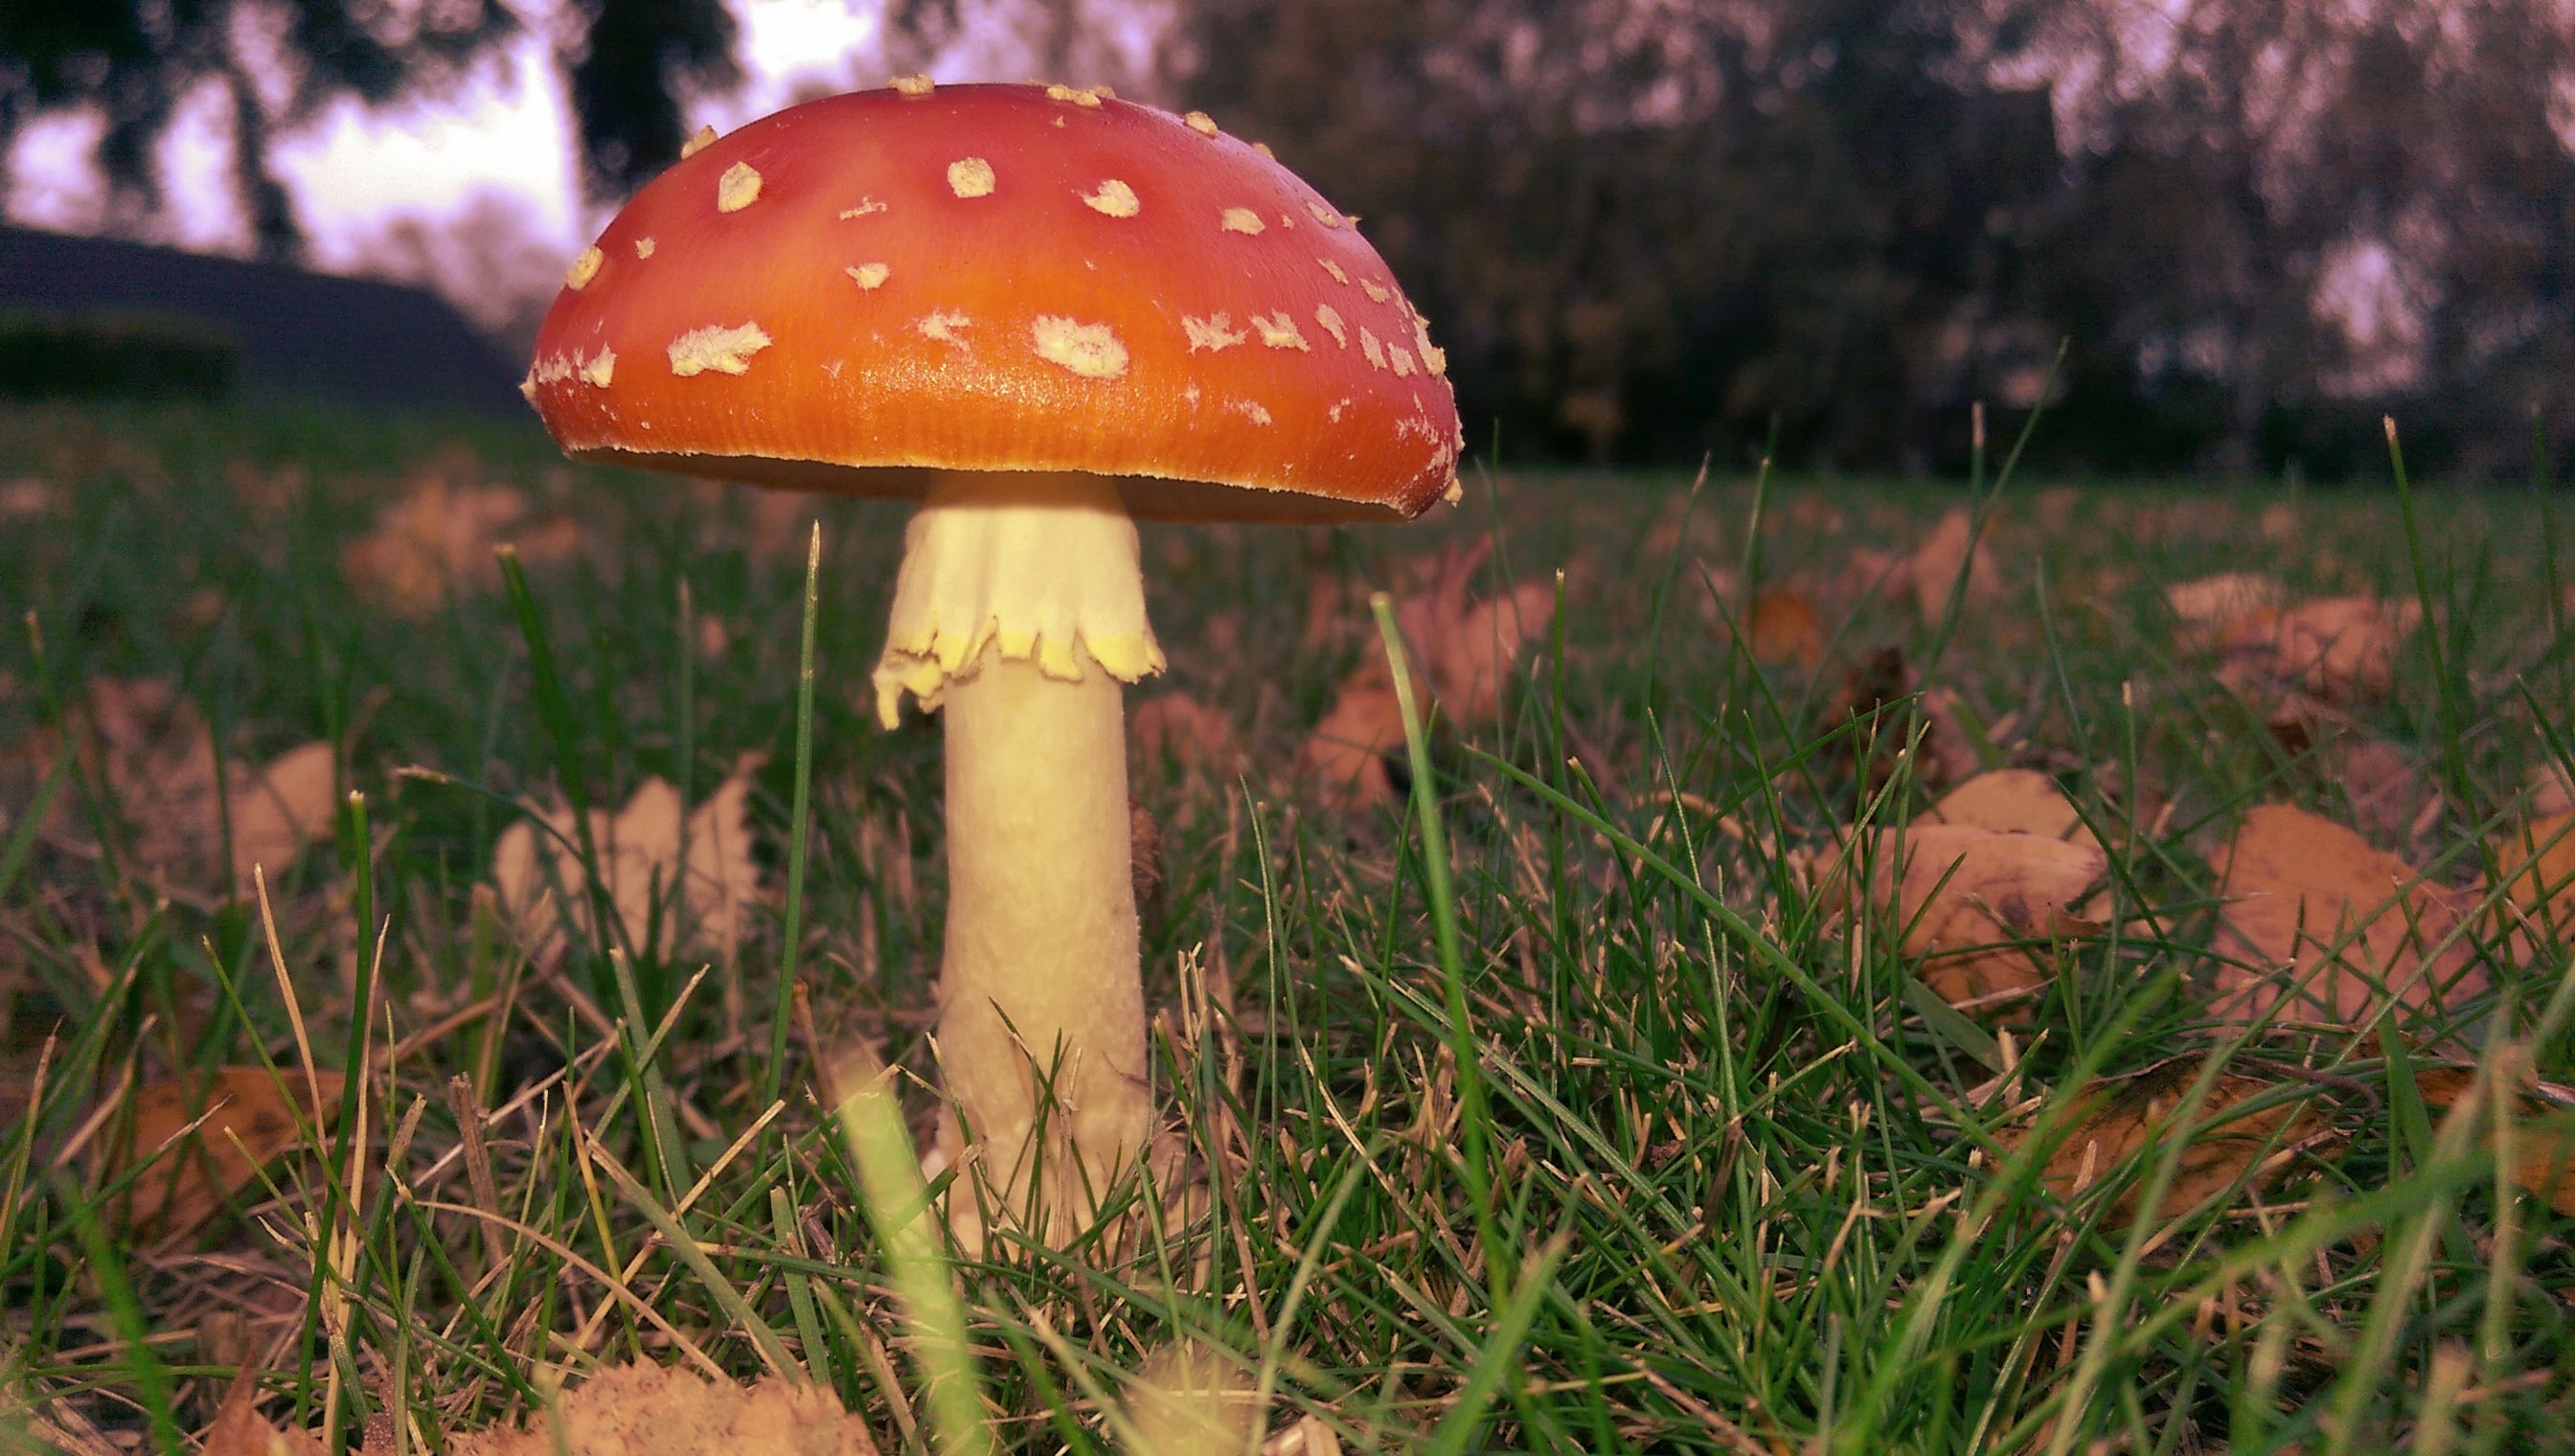
nature, forest, grass, flower, autumn, soil, mushroom, flora, season, fungus, woodland, agaric, bolete, macro photography, edible mushroom, penny bun